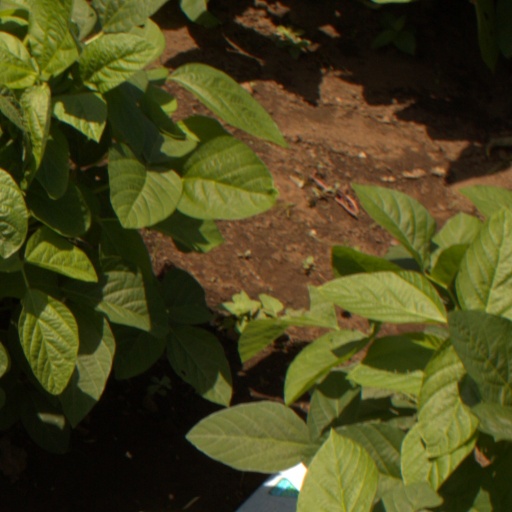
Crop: soybean